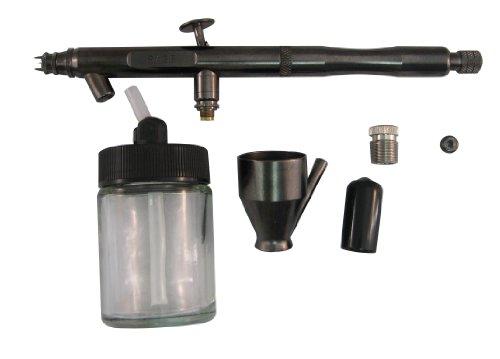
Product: Badger Air-Brush Co. R3R Renegade Rage Siphon Feed Airbrush
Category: Toys & Games | Hobbies | Hobby Building Tools & Hardware | Painting Tools
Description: The Model R3R includes a Renegade Rage siphon feed Airbrush with an additional spray regulator and a 1/8-inch air hose adaptor, packaged in a sleek metal storage case; .33 millimeter tip will spray pencil line to 1 1/2-inch spray pattern.
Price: $106.72